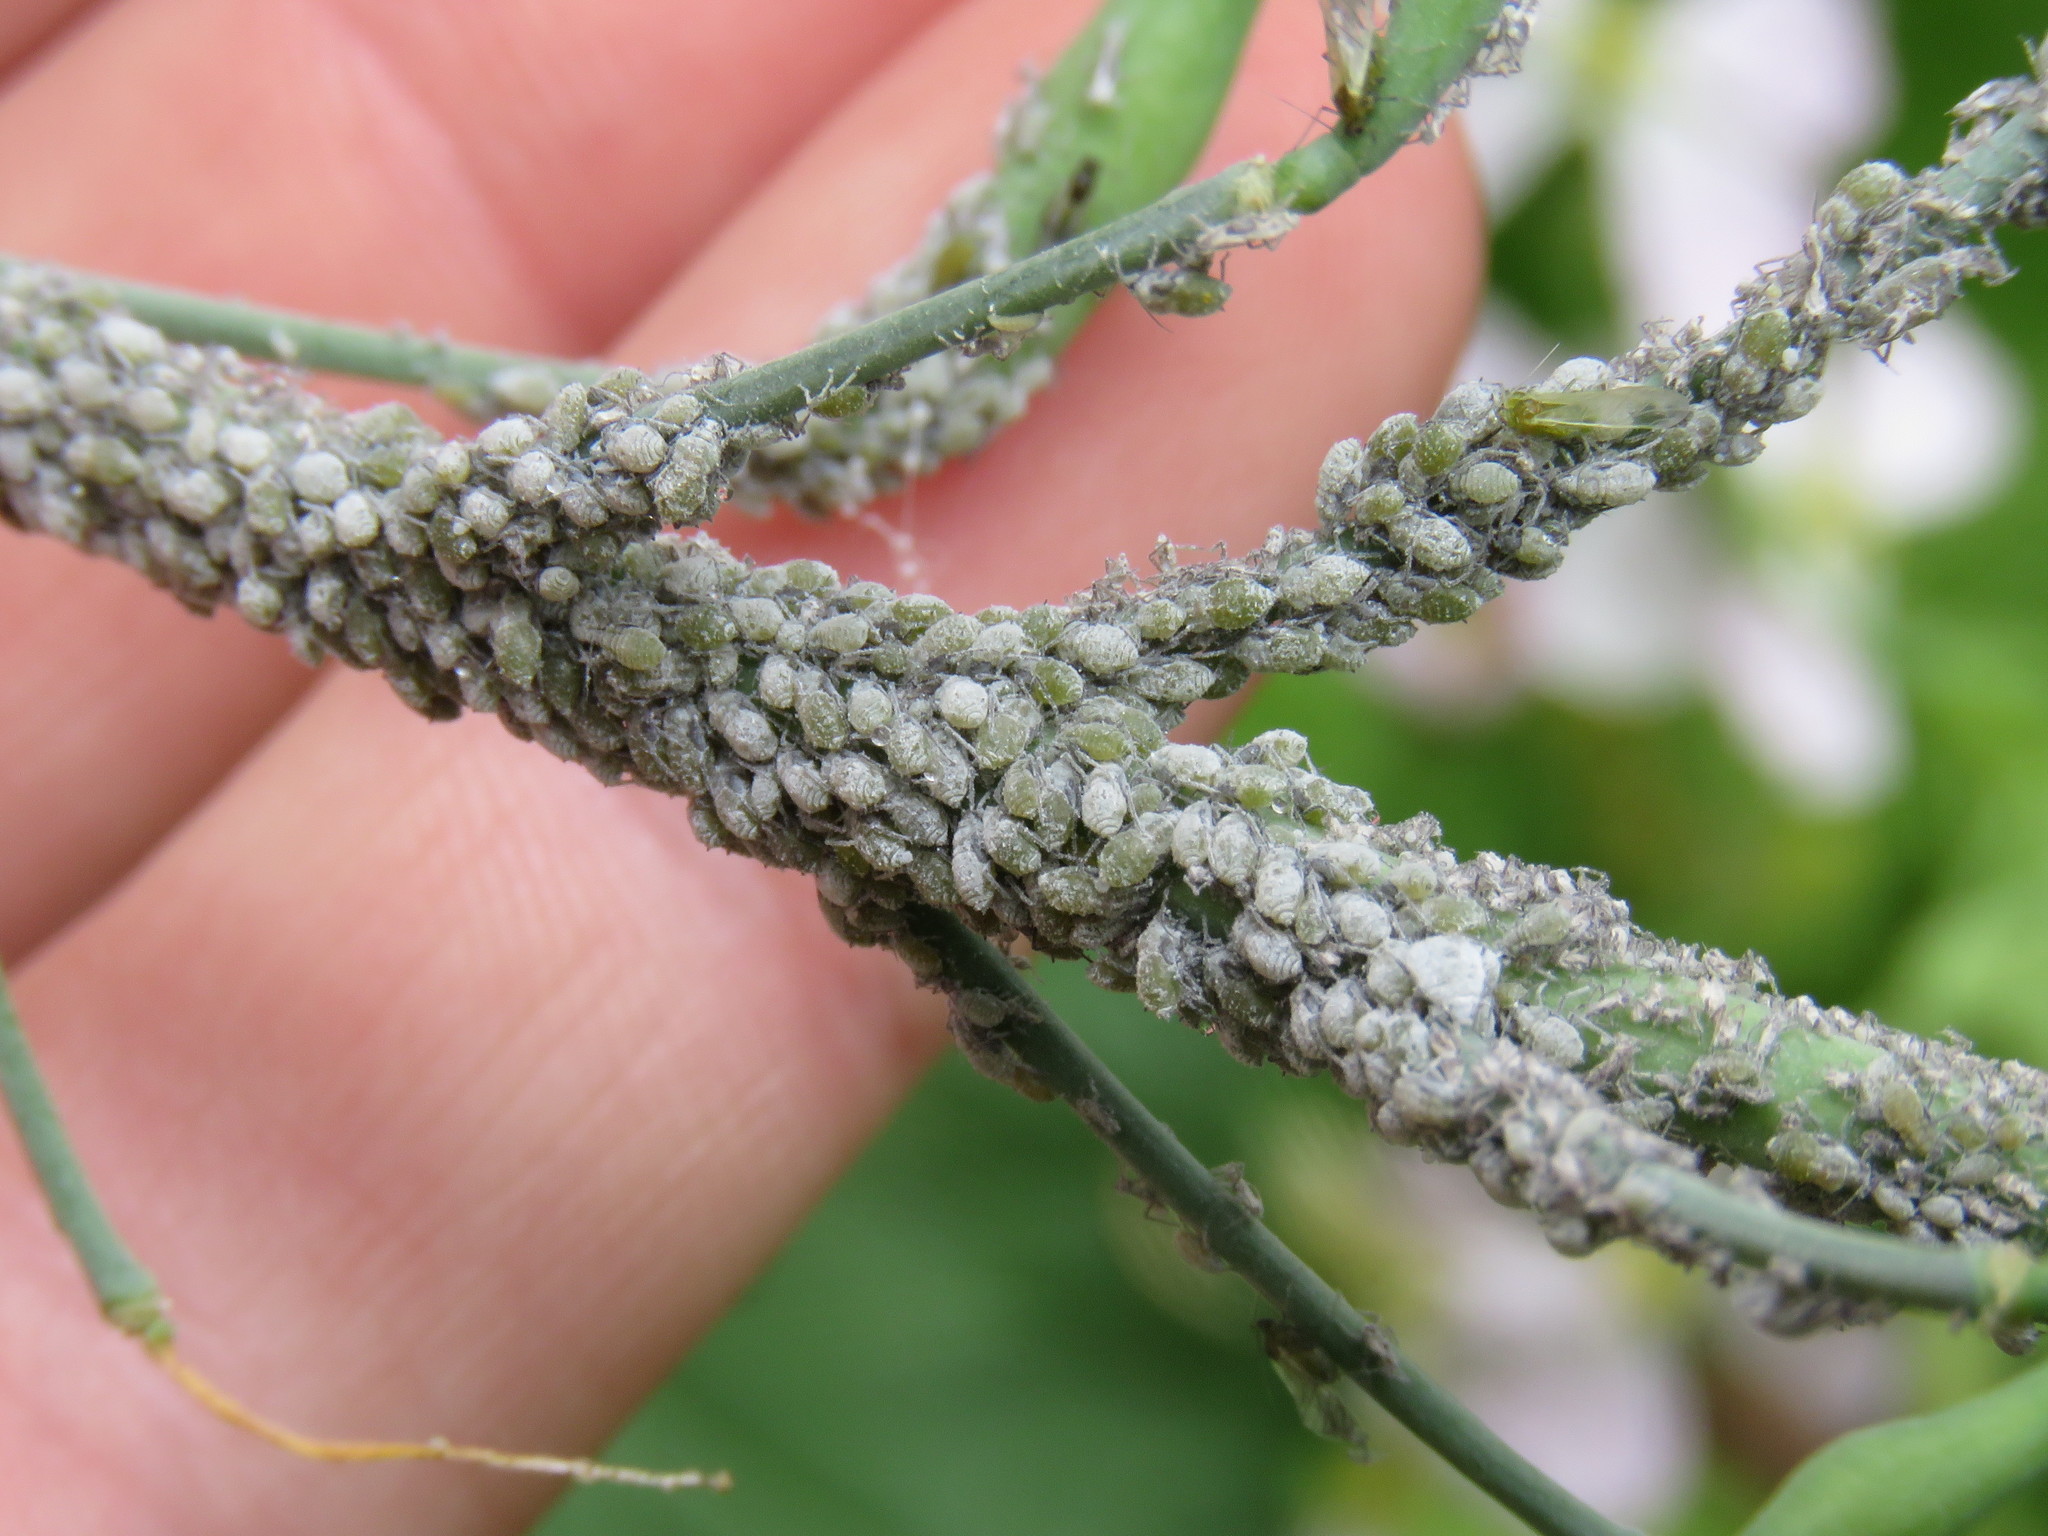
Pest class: cabbage_aphid